Anna Shaffer

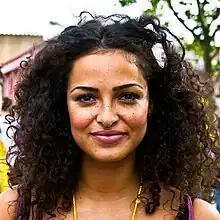
Anna Shaffer at the Notting Hill Carnival 2011

Anna Maureen Barth Shaffer (born 15 March 1992) is an English actress. She gained prominence through her roles as Romilda Vane in the "Harry Potter" films (2009–2011) and Ruby Button in the E4 soap opera "Hollyoaks" (2011–2018). As of 2019, she plays Triss Merigold in the Netflix adaptation of "The Witcher".